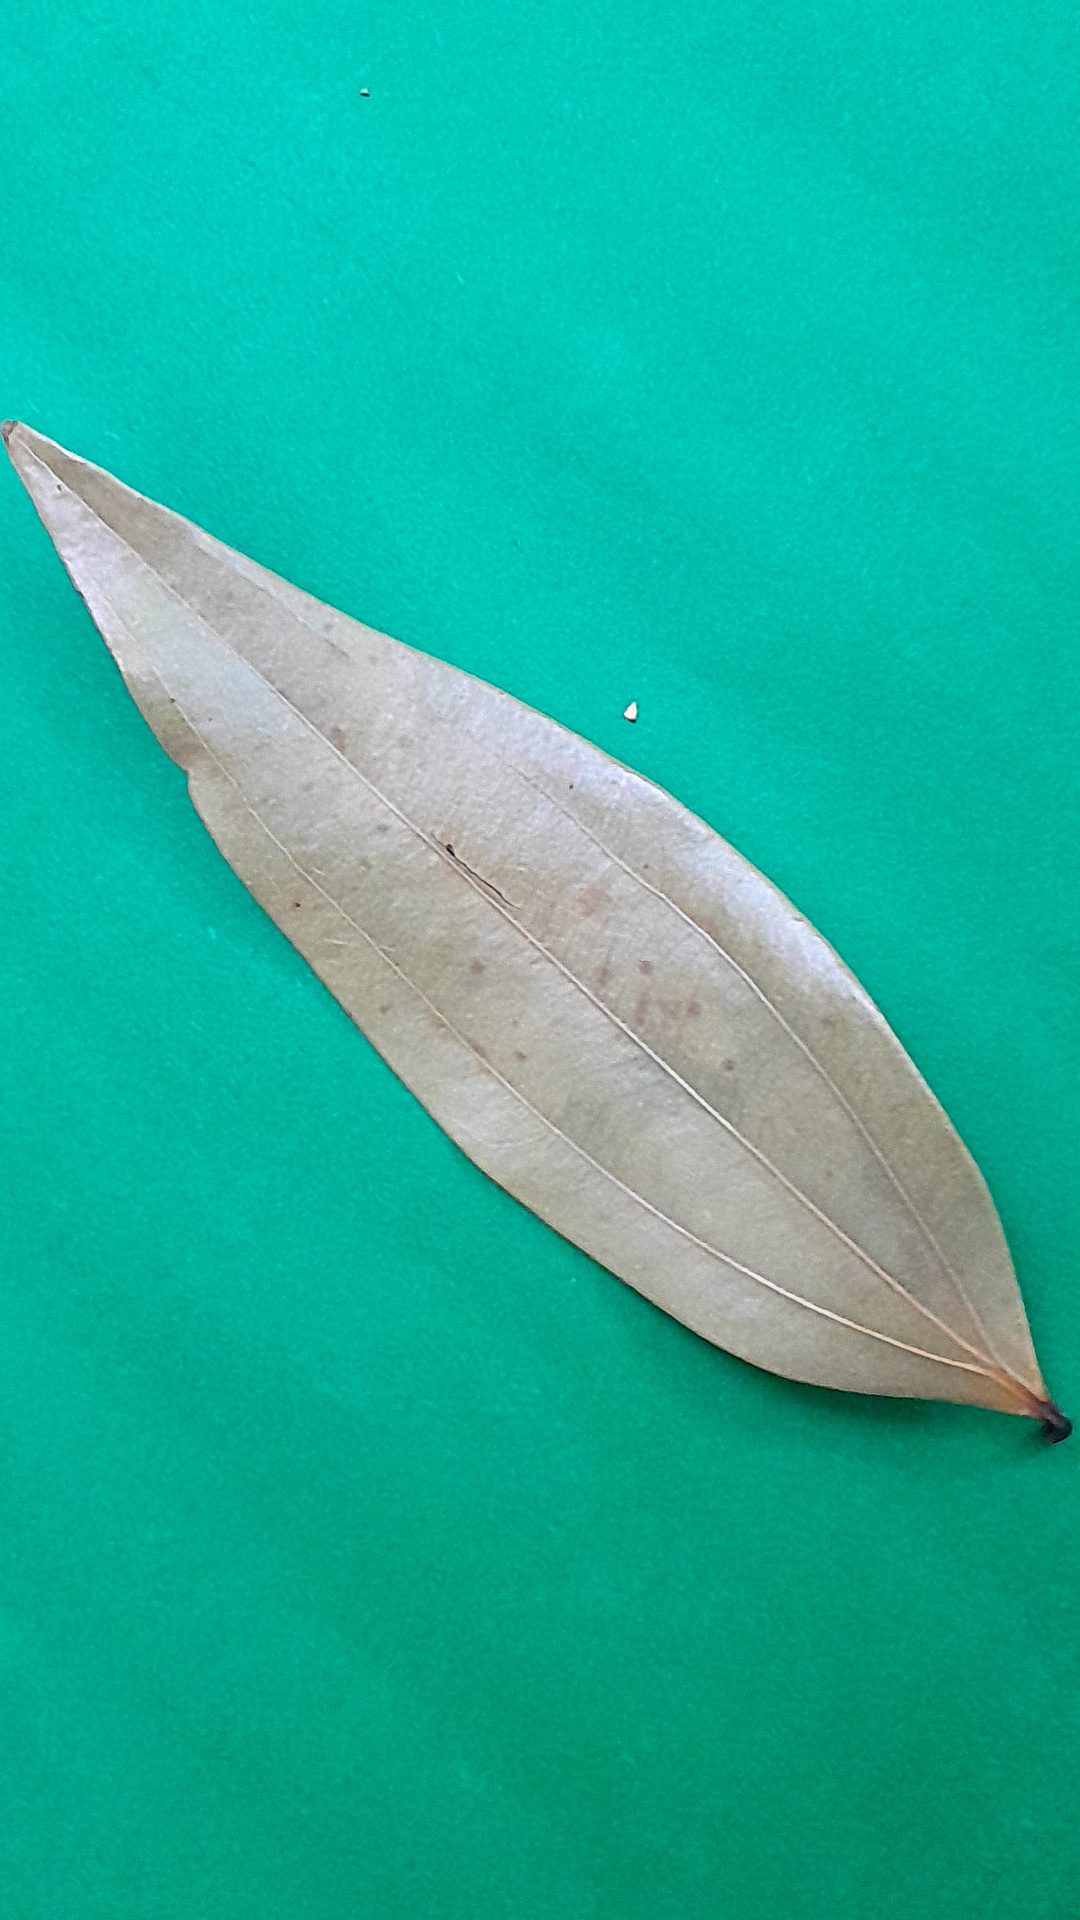
Label: Dry Leaf